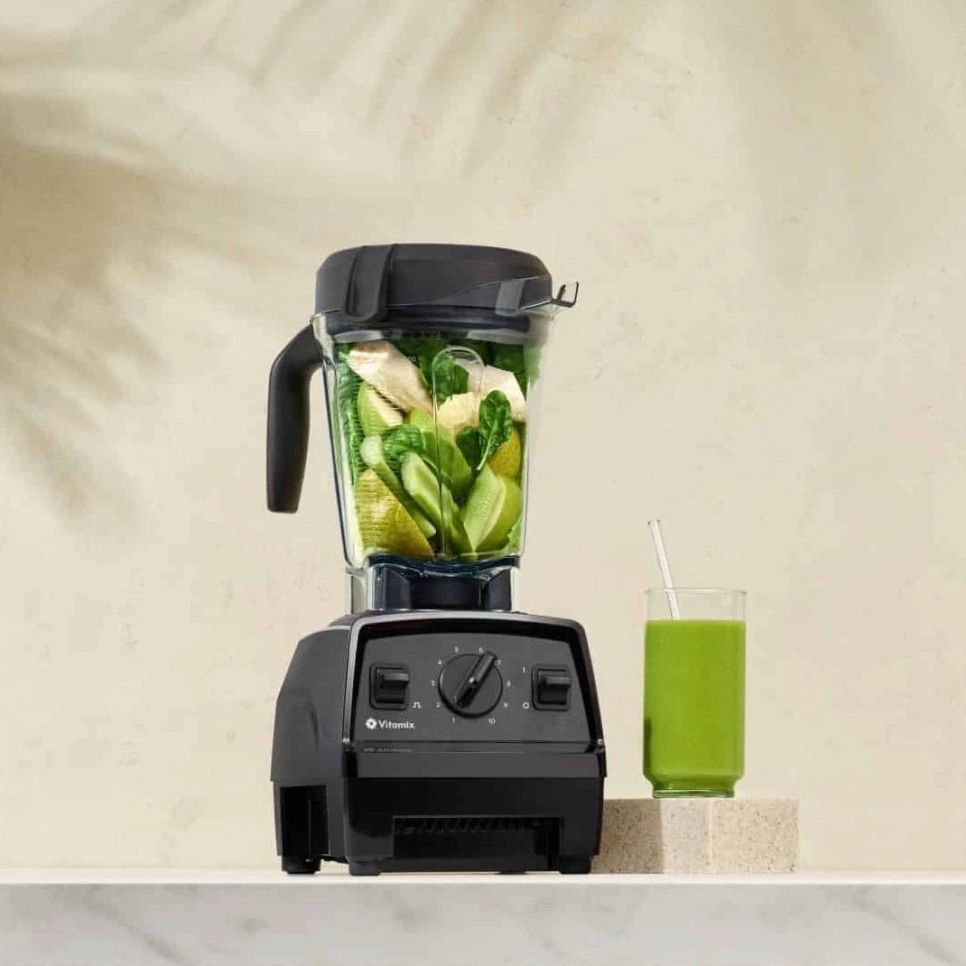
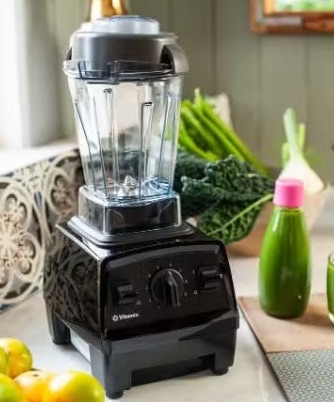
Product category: items_blender
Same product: yes